Premio Lo Nuestro 2013

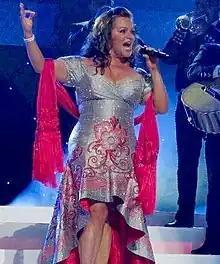
Mexican-American singer Jenni Rivera "(pictured in 2012)" won five Lo Nuestro Awards and received a posthumous tribute by various artists at the ceremony.

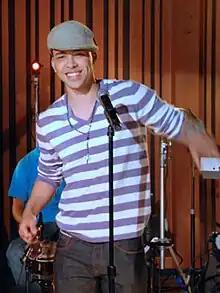
American singer Prince Royce "(pictured in 2012)", earned six Lo Nuestro Awards, the most for any performer in 2013.

The nominees for the 25th Lo Nuestro Awards were announced on December 2, 2012, during the morning show "¡Despierta América!". American singers Romeo Santos and Prince Royce received the highest number of nominations, with seven each; Santos and Royce were nominated against each other in three categories in the Tropical field, including Album, Song and Artist of the Year. The winners were announced before the live audience during the ceremony, with Mexican-American singer Jenni Rivera being one of the most awarded performers, earning five accolades, including Pop Album ("Joyas Prestadas (Pop)"), Pop Song ("A Cambio de Qué"), Pop and Regional Mexican Female Artist, and Artist of the Year. Rivera's two oldest daughters, Chiquis and Jacqie, collected her awards, after the singer's death on December 9, 2012.